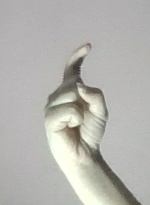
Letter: ra